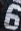
Number: 6